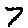
Label: 7